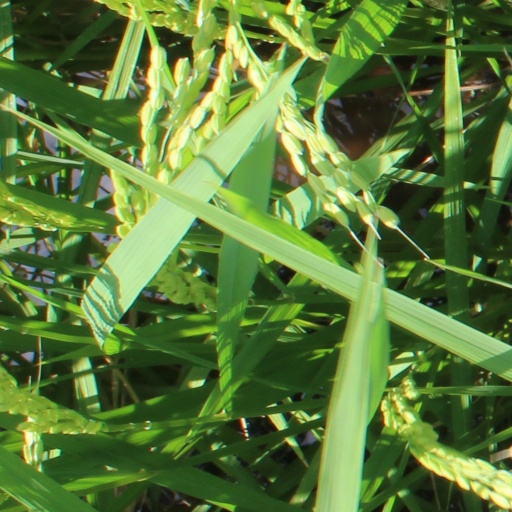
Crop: rice